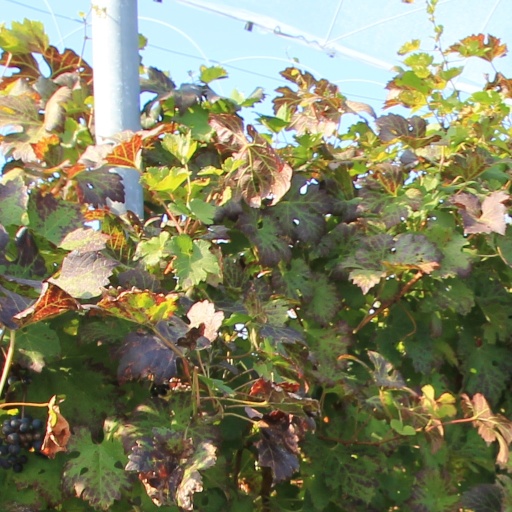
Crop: grape